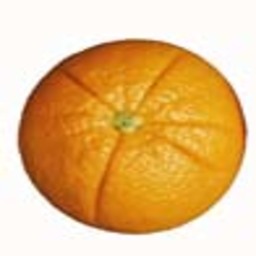
Label: peels